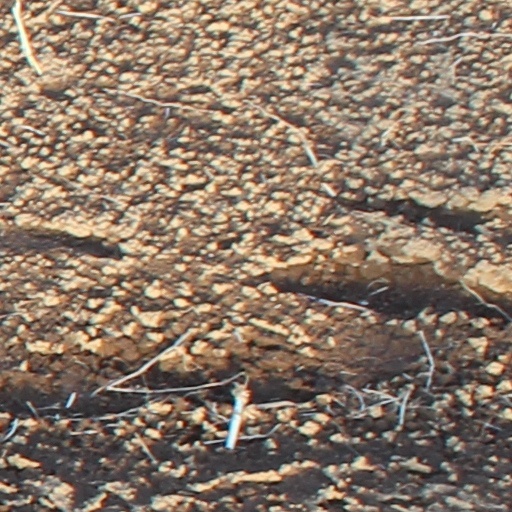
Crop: wheat